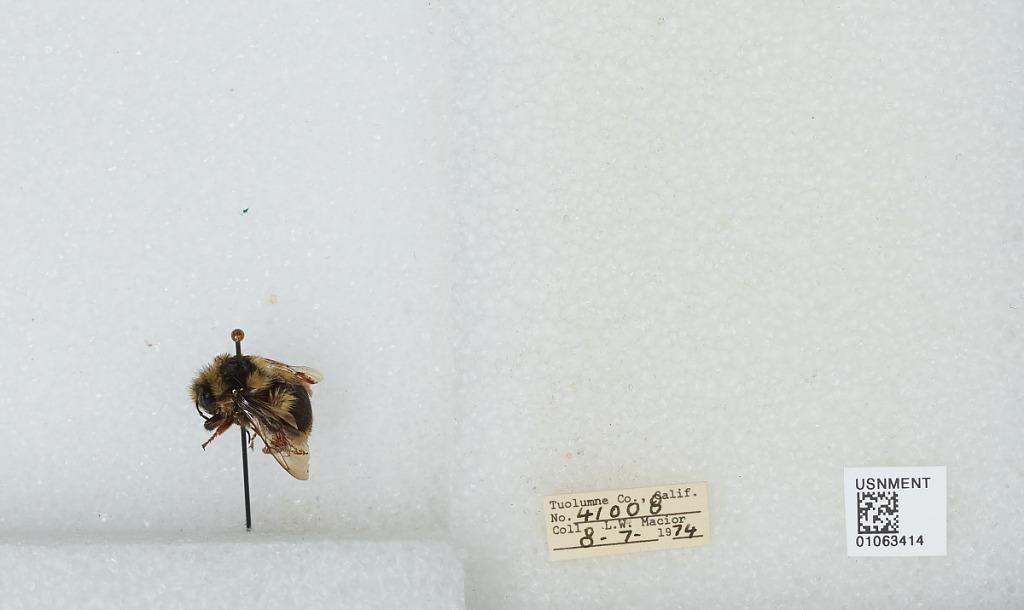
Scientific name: Bombus bifarius nearcticus
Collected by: L. Macior
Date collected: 1974-8-7
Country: United States
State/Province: California
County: Tuolumne
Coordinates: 38.02, -119.93